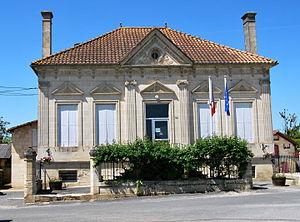
Saint-Quentin-de-Baron Mairie
Le Jeune Orchestre symphonique de l'Entre-deux-Mers, couramment dénommé par son acronyme Josem, est un orchestre-école et une école de la vie constitué d'élèves des écoles de musique de la région de l'Entre-deux-Mers au sud-est de Bordeaux dans le département de la Gironde en Nouvelle-Aquitaine. Créé en 1988 et basé à Créon, au cœur du Créonnais, il est dirigé depuis 2012 par Éloi Tembremande.
Saint-Quentin-de-Baron est une commune du Sud-Ouest de la France, située dans le département de la Gironde en région Nouvelle-Aquitaine.